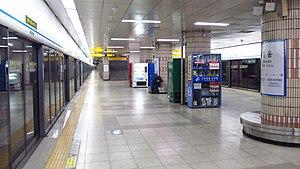
Gireum est une station sur la ligne 4 du métro de Séoul, dans l'arrondissement de Seongbuk-gu.